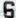
Number: 6